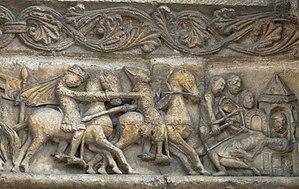
Angoulême - Cathédrale Saint-Pierre - Chanson de Roland (détail 2)